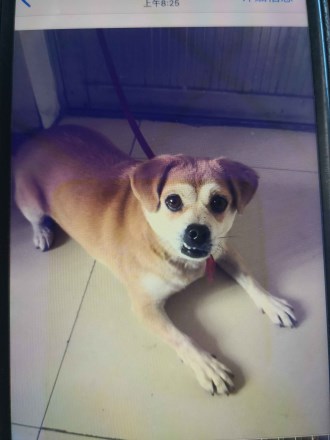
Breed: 3336-n000121-chinese_rural_dog